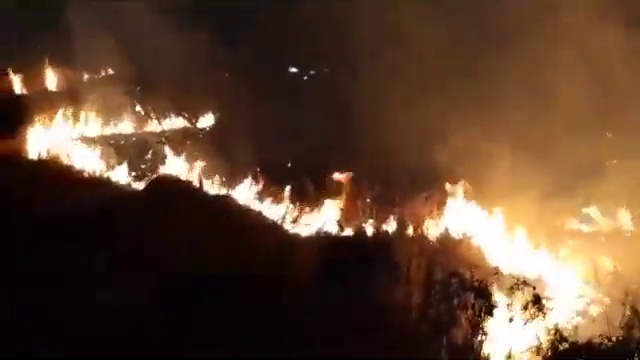
Fire: yes
Smoke: yes